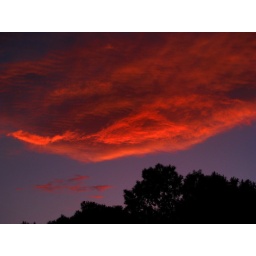
Red cloud over trees